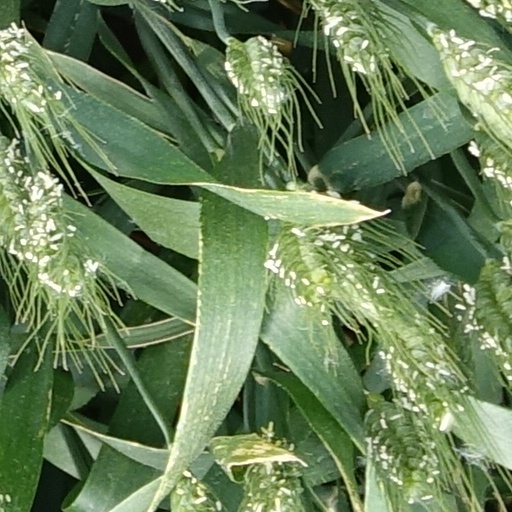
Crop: wheat